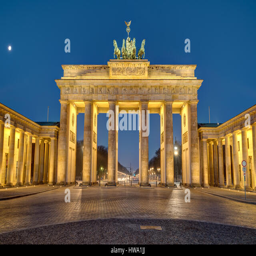
the famous brandenburg gate at night